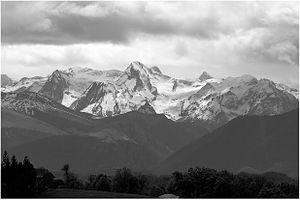
Le pic du GER depuis les coteaux de Cuqueron
Le massif de Ger est un massif de montagnes de la chaîne des Pyrénées situé dans le département des Pyrénées-Atlantiques en région Nouvelle-Aquitaine, France.
Cet article recense les sites Natura 2000 des Pyrénées-Atlantiques, en France.
Le pic de Ger est un sommet pyrénéen de la vallée d'Ossau dans le département des Pyrénées-Atlantiques.